RMS Empress of Canada (1920)

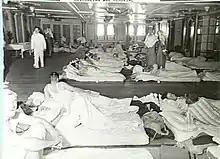
"Empress of Canada"s ballroom was cleared for sleeping as ANZAC troops are transported from the Antipodes to the war zones in the Northern Hemisphere. This image was captured at sea in January 1940 near Fremantle, Western Australia.

On 14 June 1940 the ship was part of the troop convoy US.3 consisting of the liners "Andes", "Aquitania", "Empress of Britain", "Mauretania" and "Queen Mary", which sailed from Australia en route to the Clyde and was met to the west of Gibraltar by a naval force led by the battlecruiser .